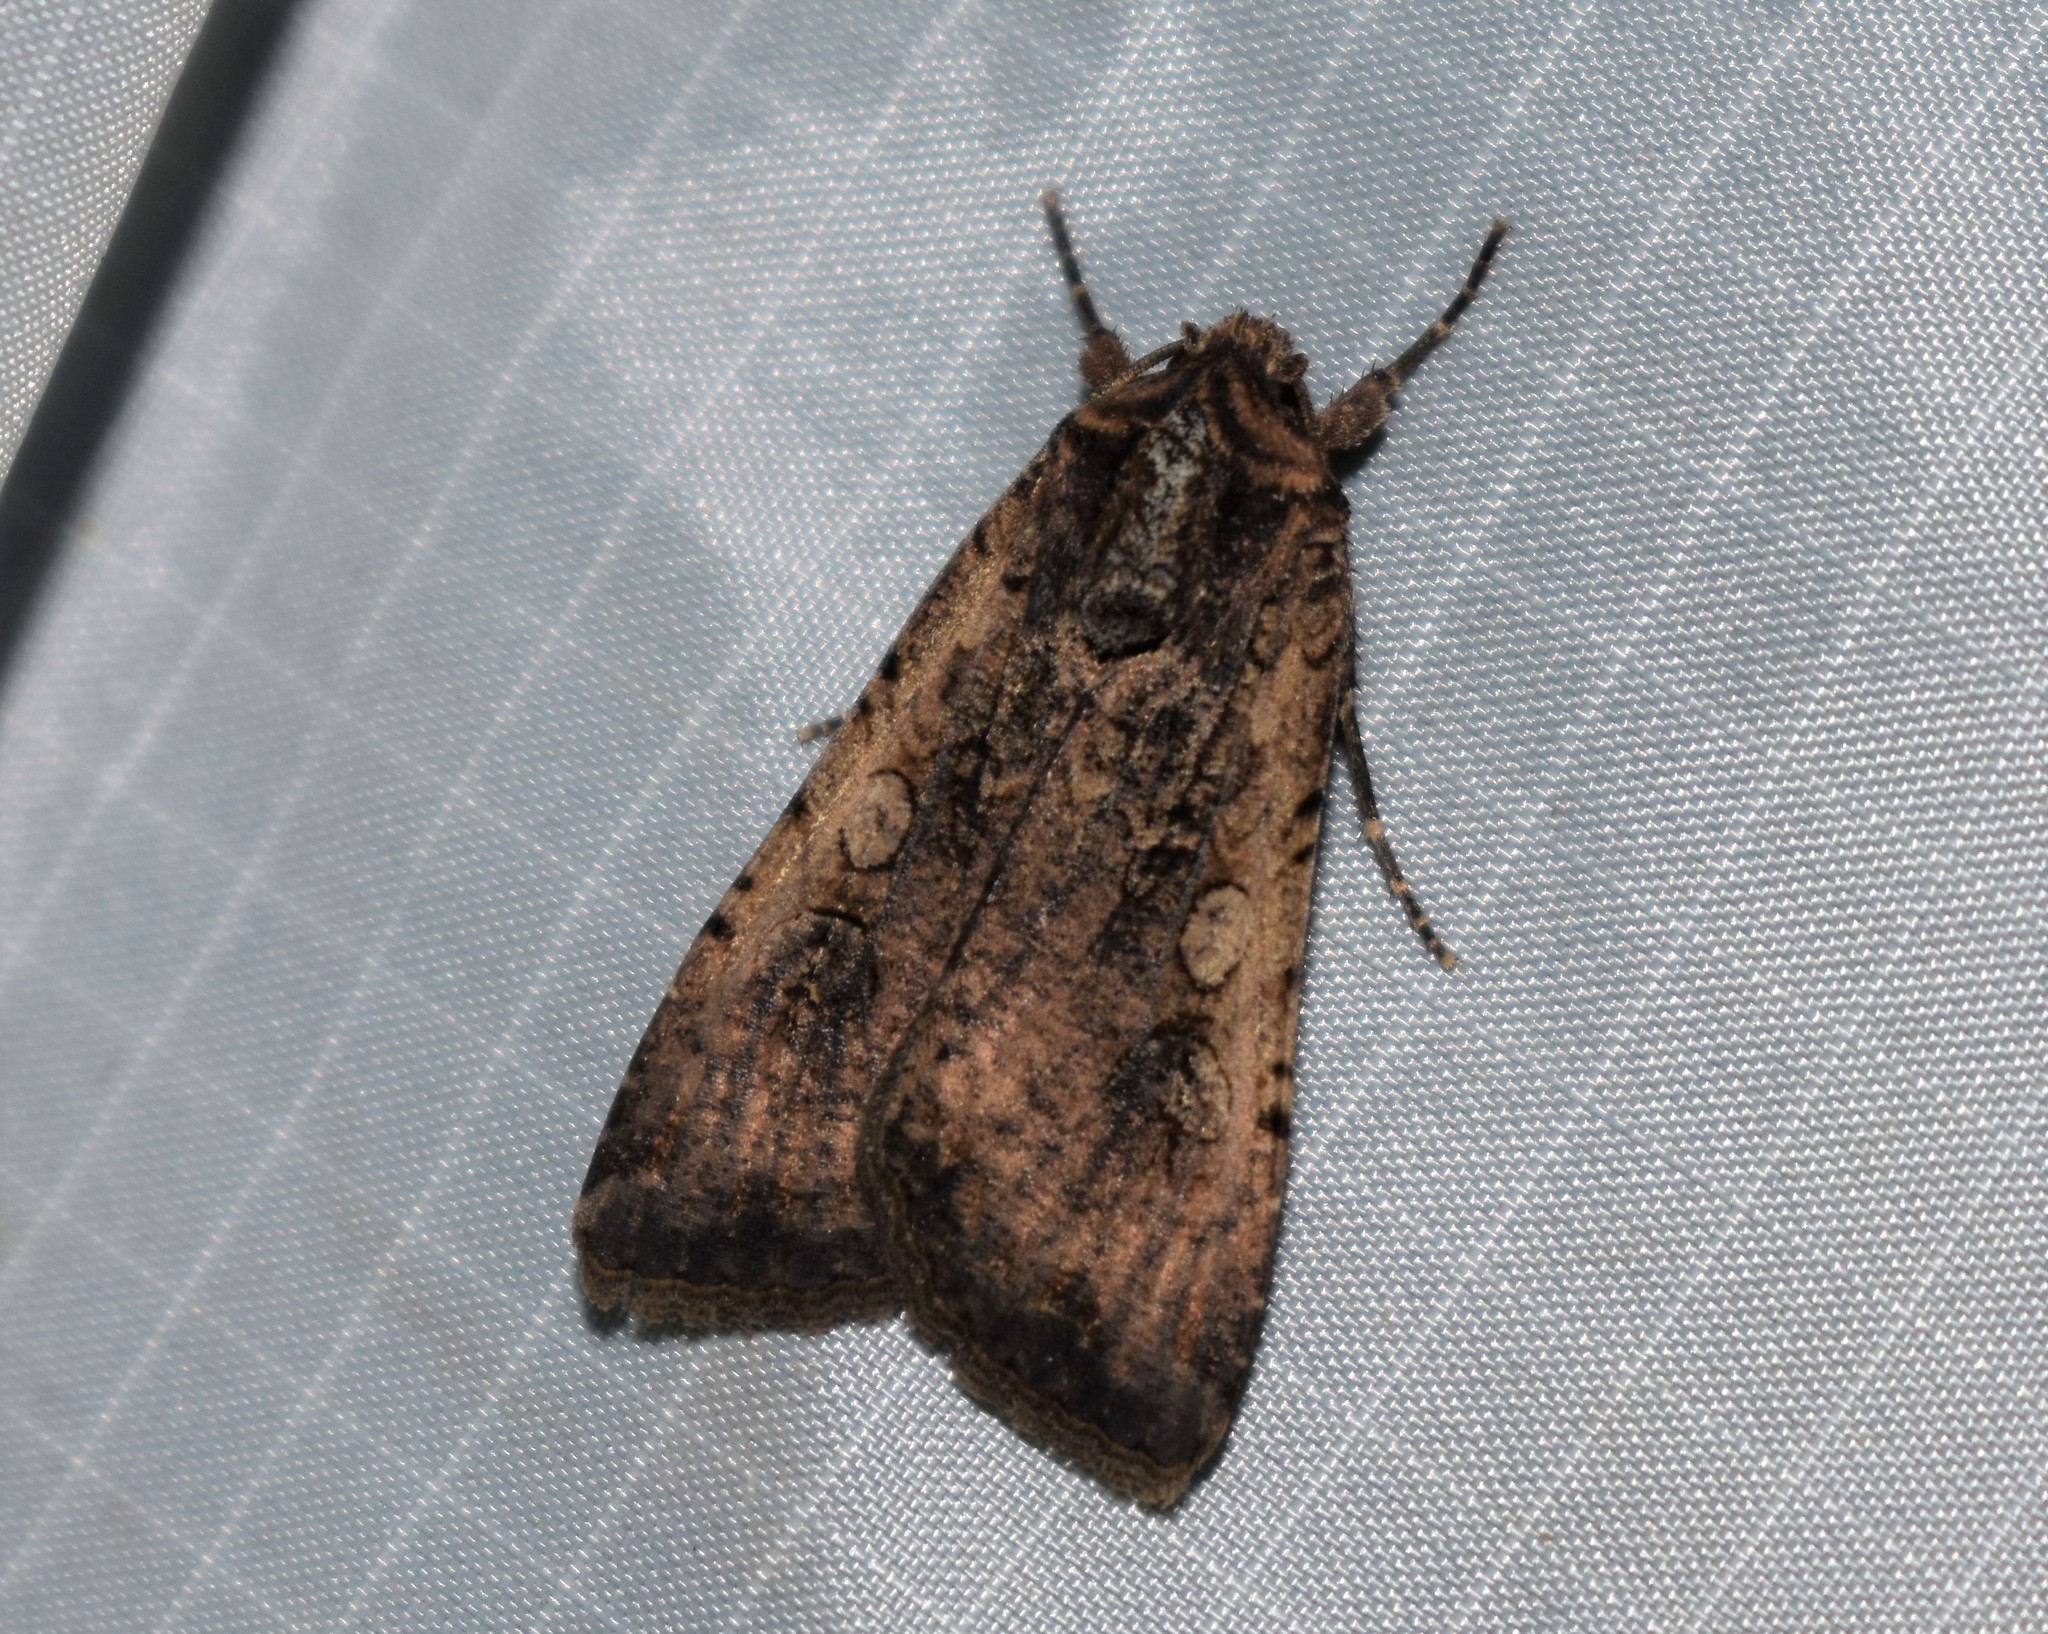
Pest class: cutworms